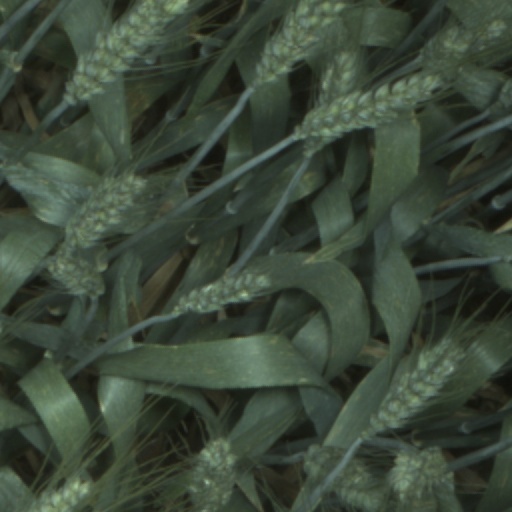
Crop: wheat